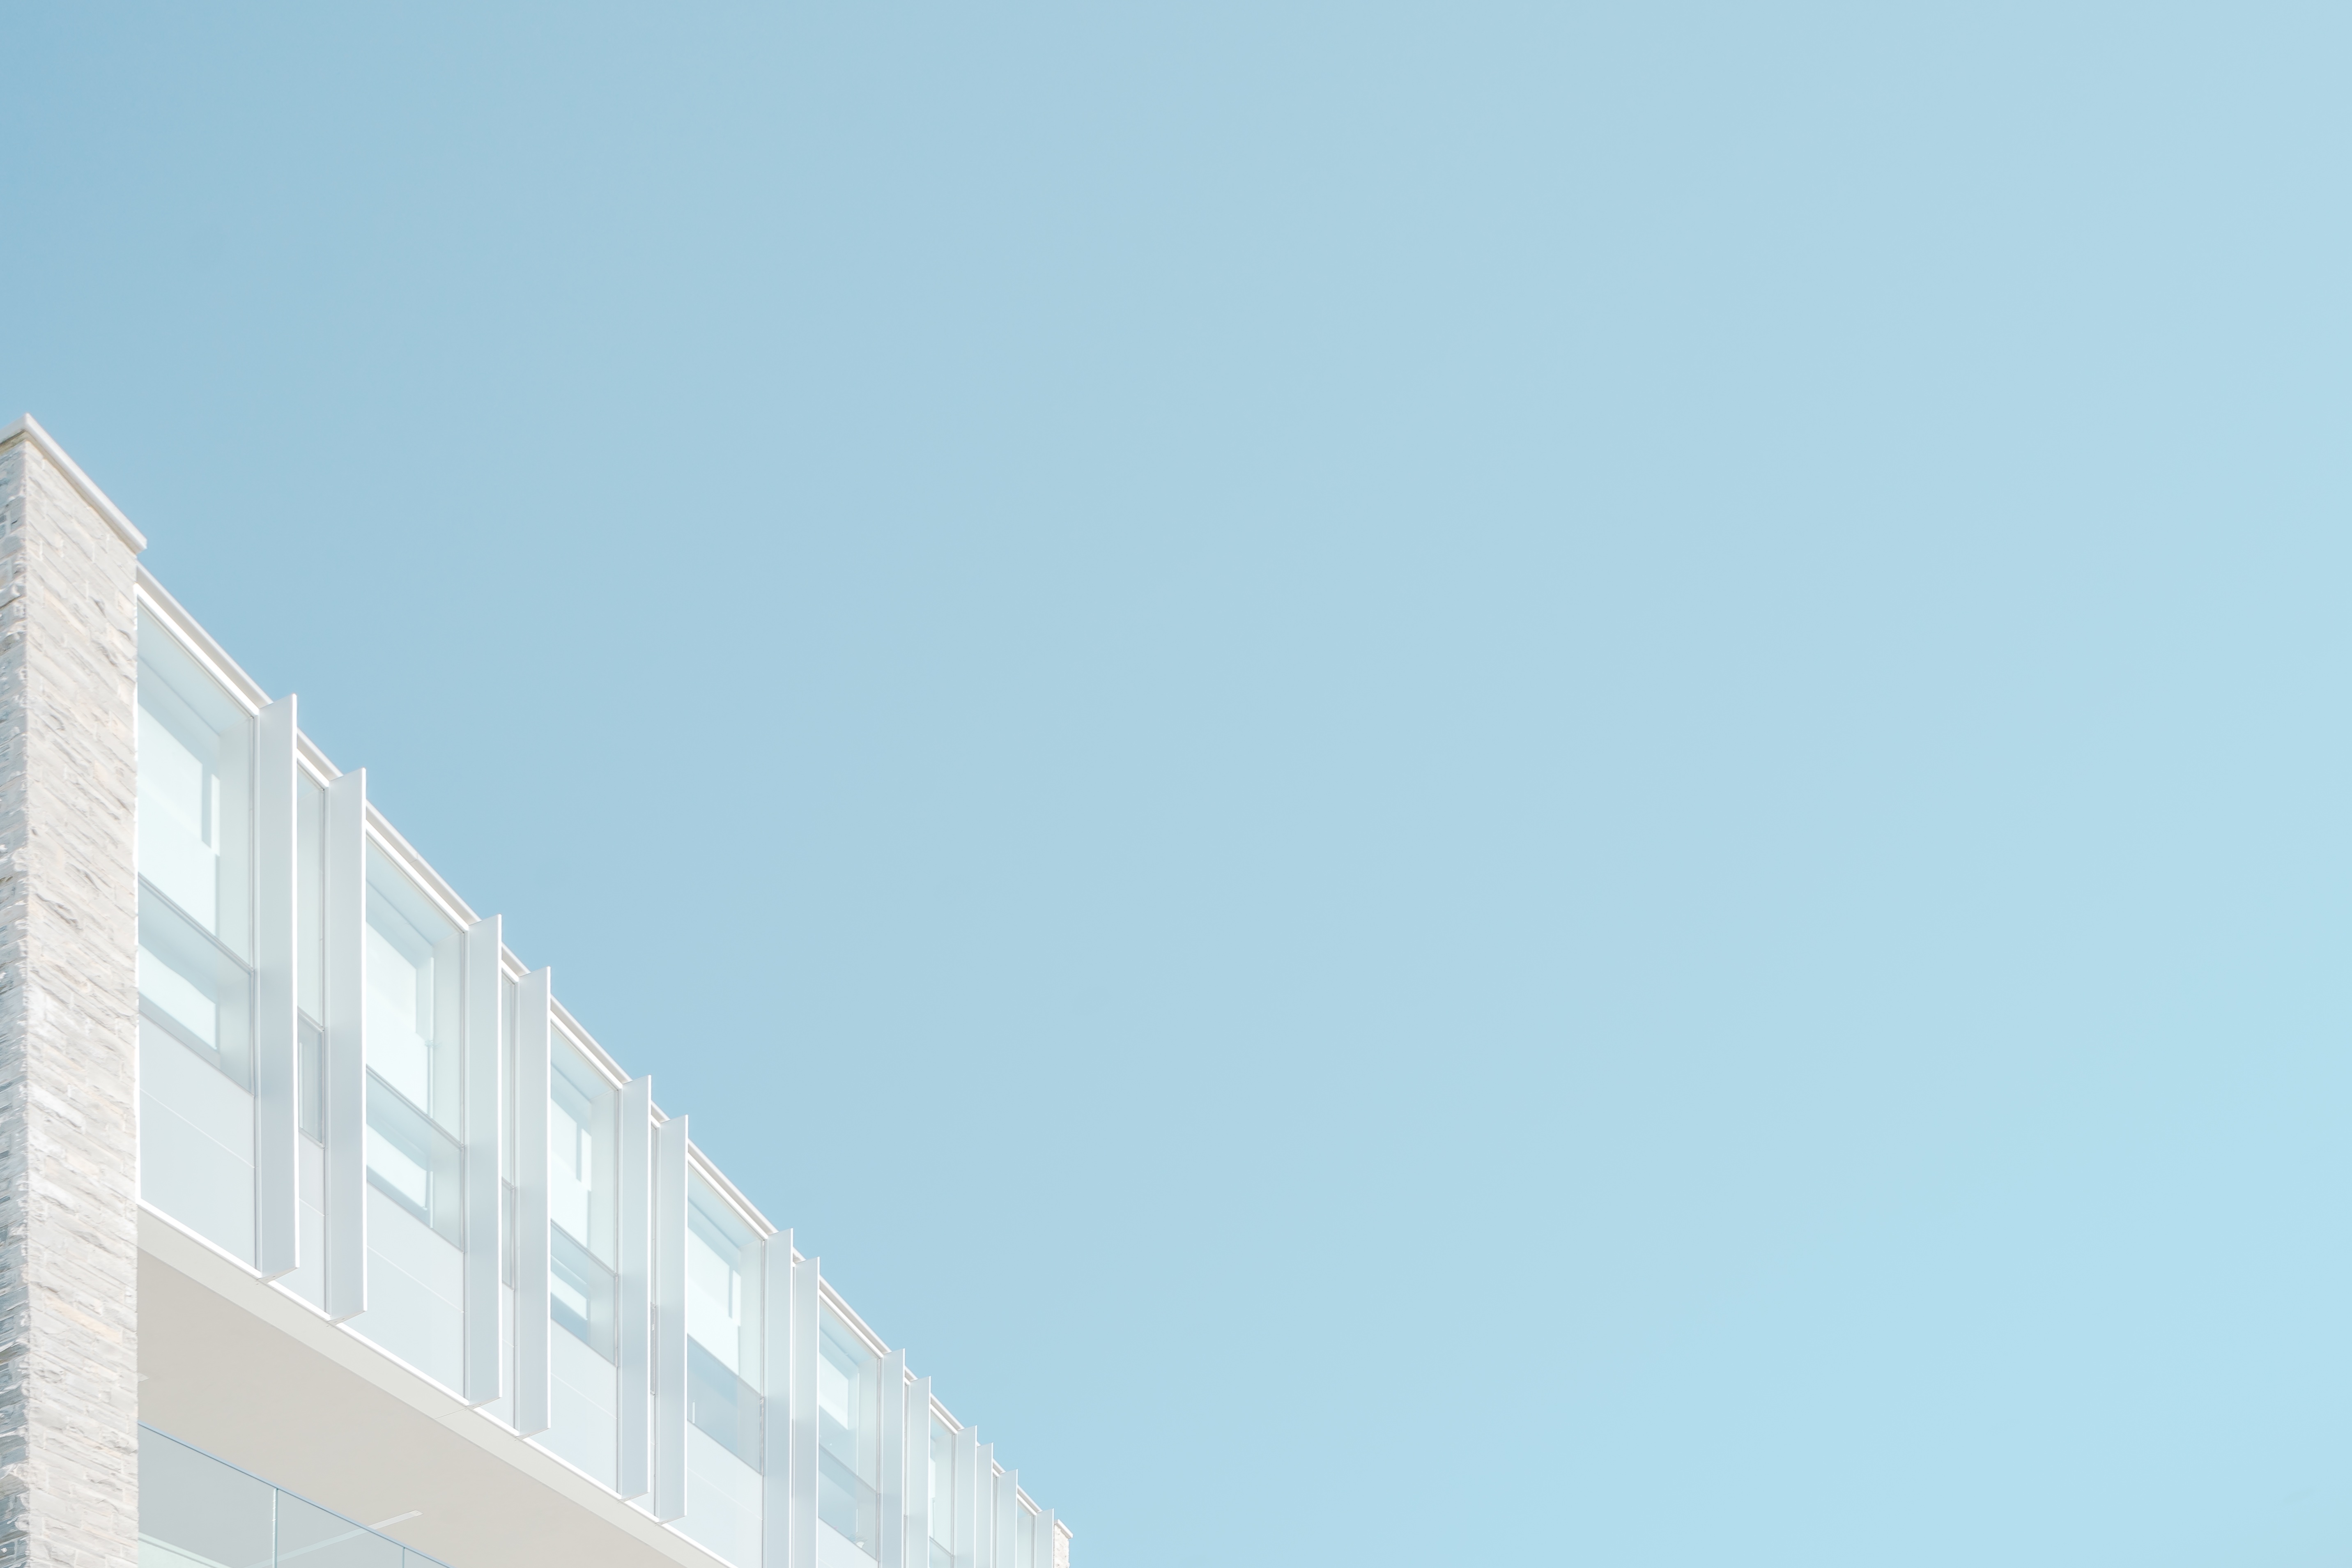
sky, skyscraper, line, blue, lighting, atmosphere of earth